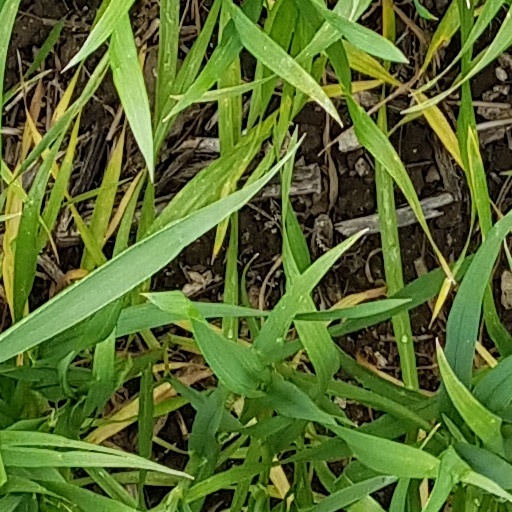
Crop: wheat